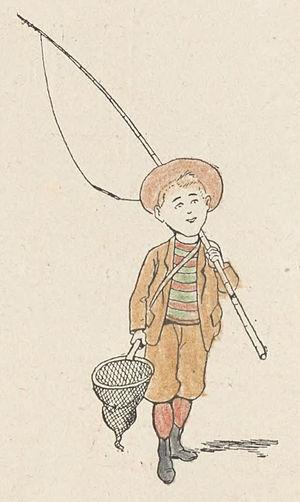
Tintin Lutin tel que dessiné par Benjamin Rabier
Tintin-Lutin est un personnage créé par l'illustrateur français Benjamin Rabier et Fred Isly et dont l'album illustré éponyme fut publié en 1898. D'abord lancé dans le journal Le Rire, ce fut un des premiers succès de Benjamin Rabier, qui lança sa carrière d'illustrateur d'albums de jeunesse.
Tintin est un personnage de fiction créé par le dessinateur belge Hergé dans la série de bandes dessinées Les Aventures de Tintin, dont il est le personnage principal. Il apparaît pour la première fois dans le supplément jeunesse Le Petit Vingtième du journal belge Le Vingtième Siècle, avec les aventures de Tintin au pays des Soviets en 1929. Il est considéré comme le « descendant » de Totor, chef scout créé par Hergé en 1926 pour la revue Le Boy-Scout belge.